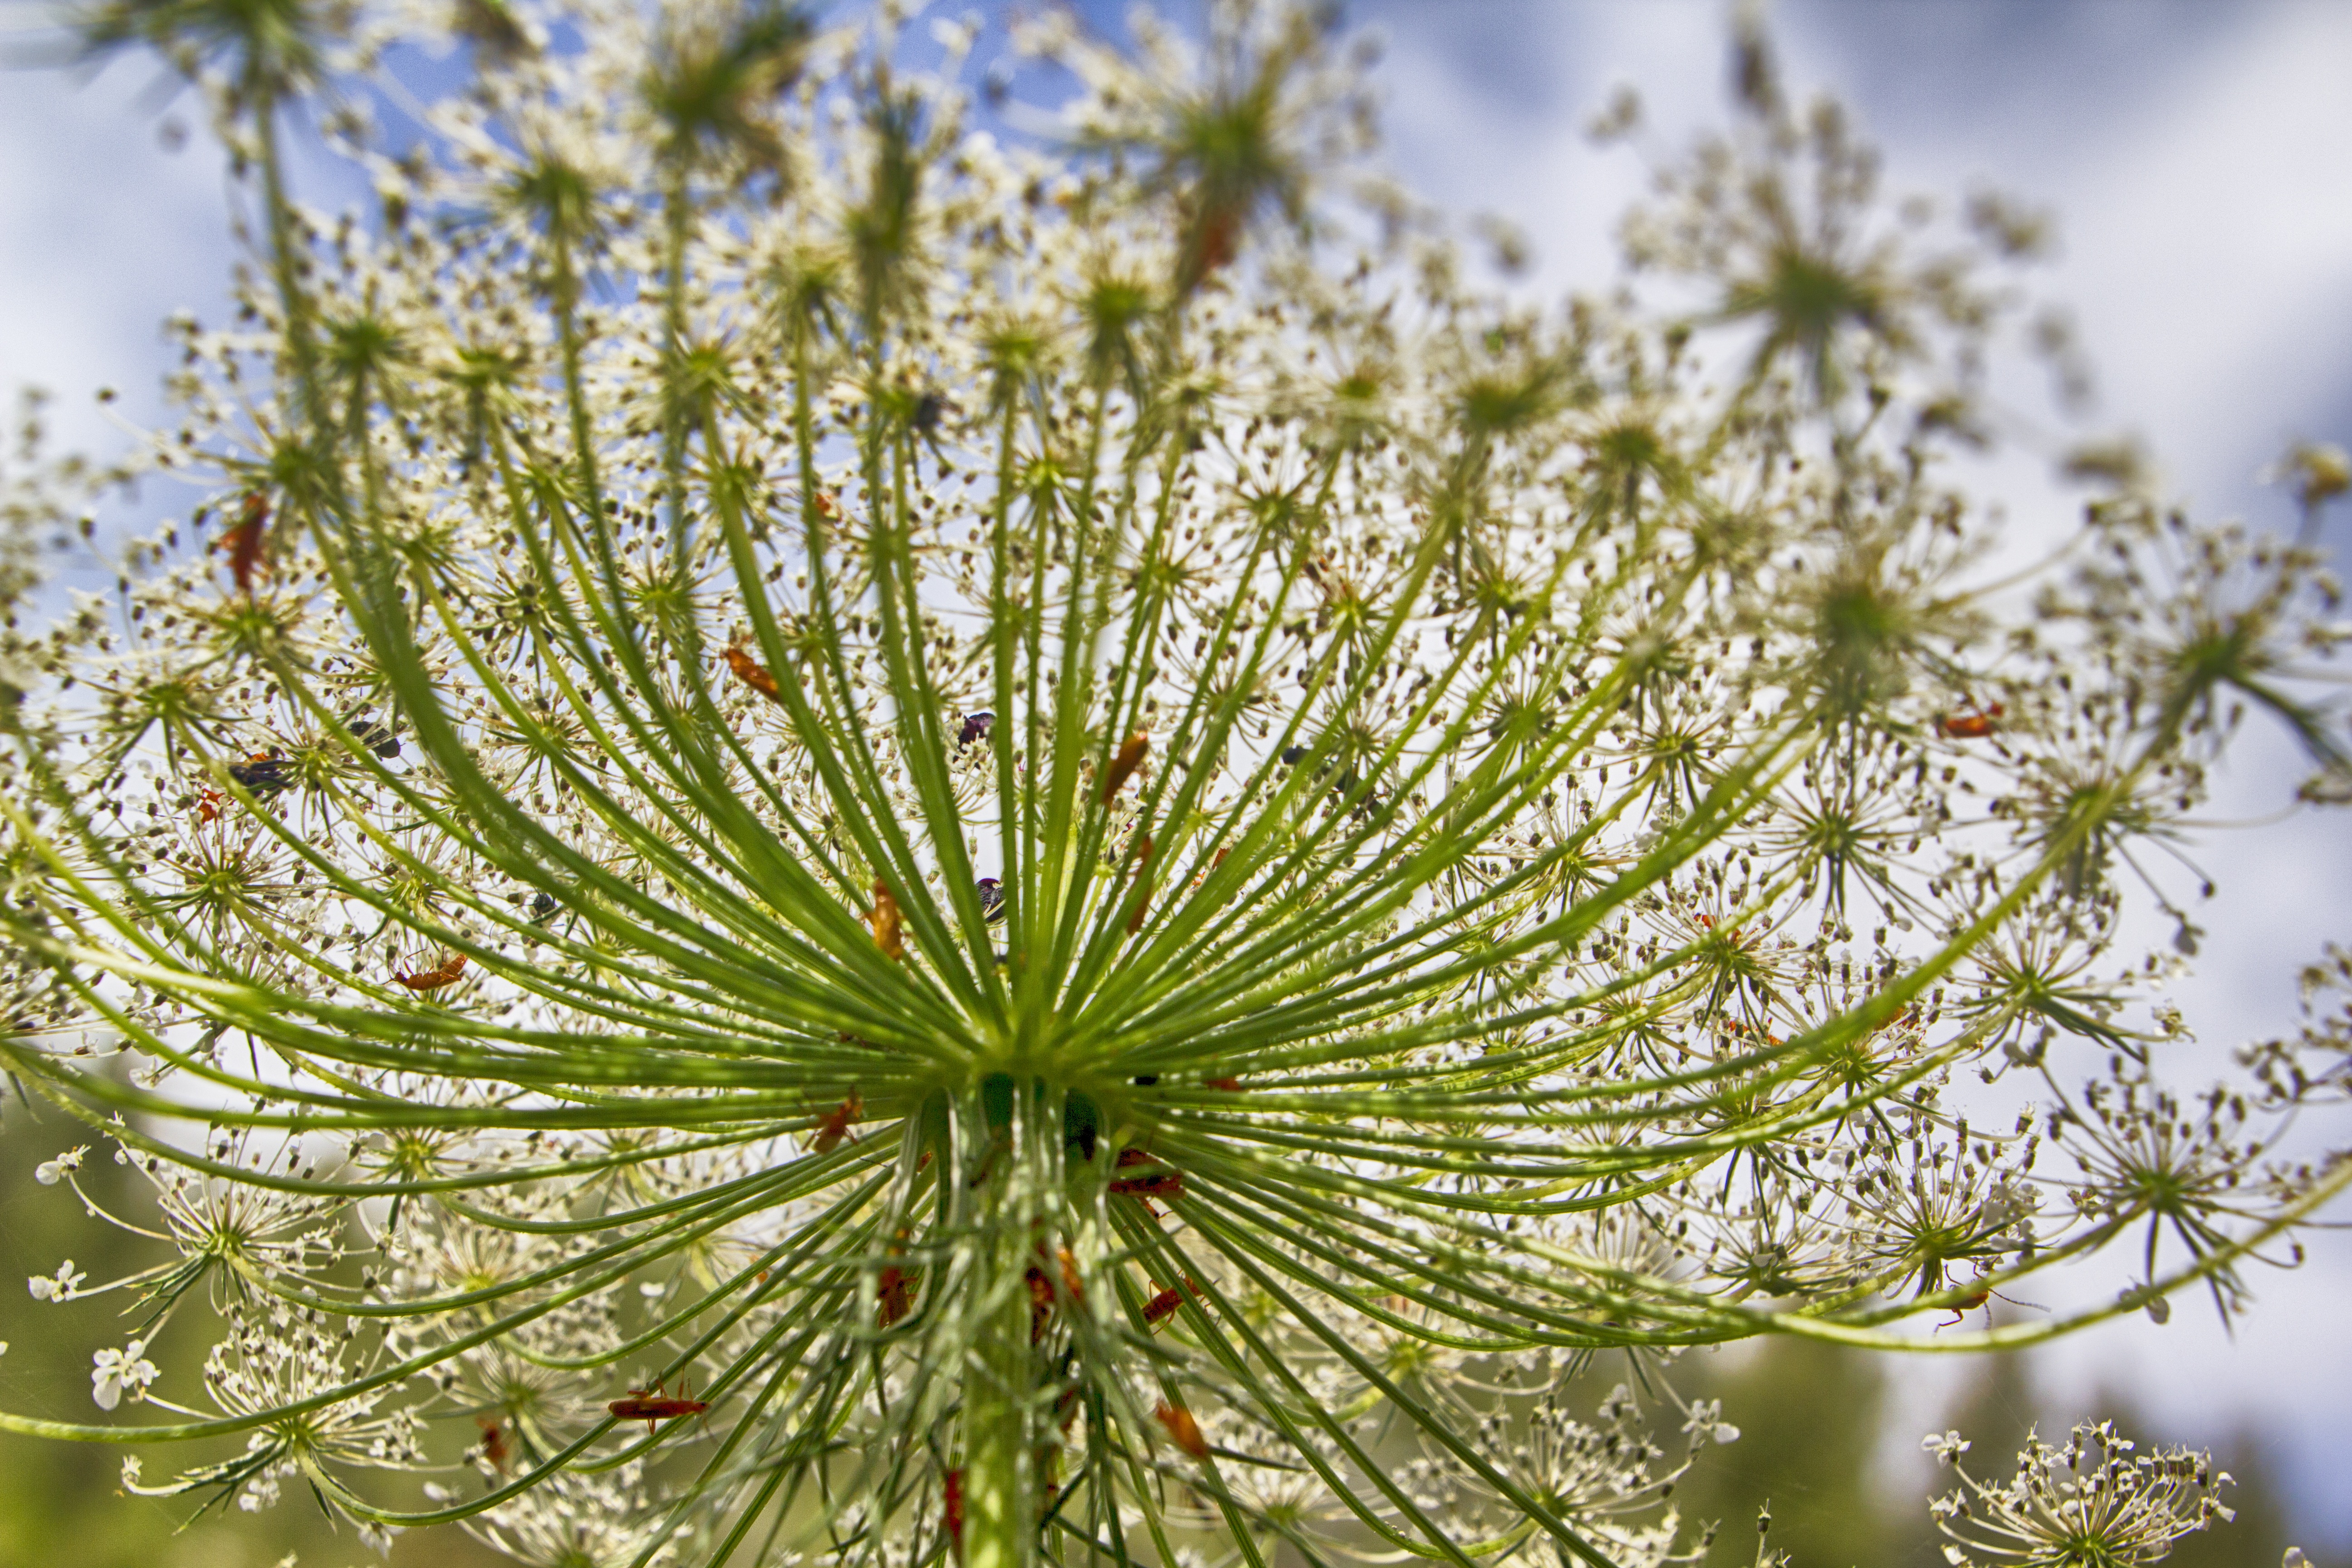
tree, water, nature, grass, branch, blossom, plant, white, stem, leaf, flower, bloom, frost, summer, floral, female, love, bouquet, spring, green, herb, macro, natural, brown, romantic, fashion, botany, black, yellow, garden, fir, flora, botanical, twig, florist, wildflower, close up, dress, spruce, single, elegant, bud, larch, bridal, macro photography, white flowers, flowering plant, grass family, plant stem, woody plant, land plant